Yang Yo-seob

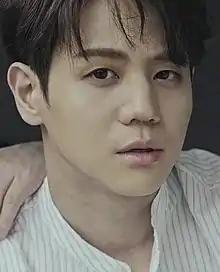
Yang in June 2016

Yang Yo-seob (born January 5, 1990), known mononymously as Yoseob, is a South Korean singer and musical actor. He is the main vocalist of the boy group Highlight.